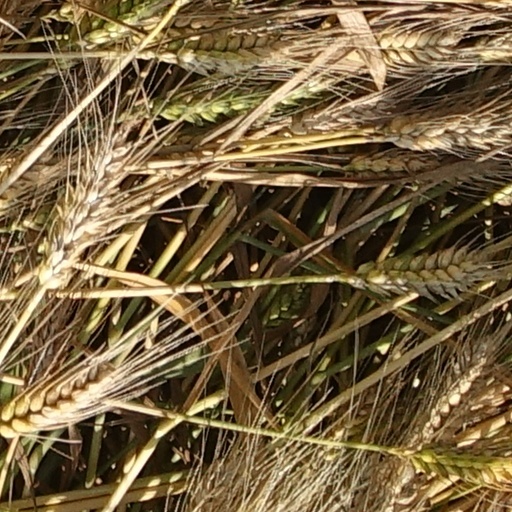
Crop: wheat